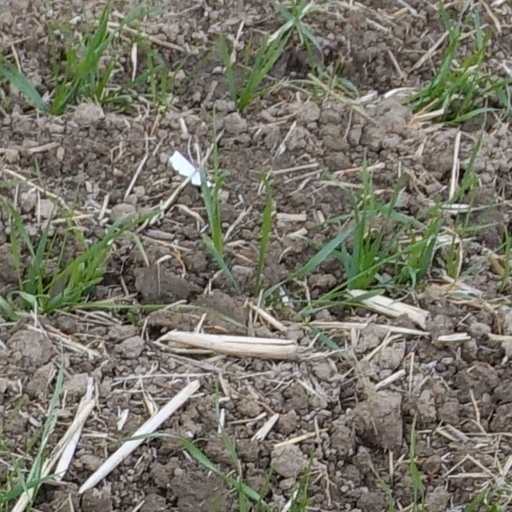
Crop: wheat